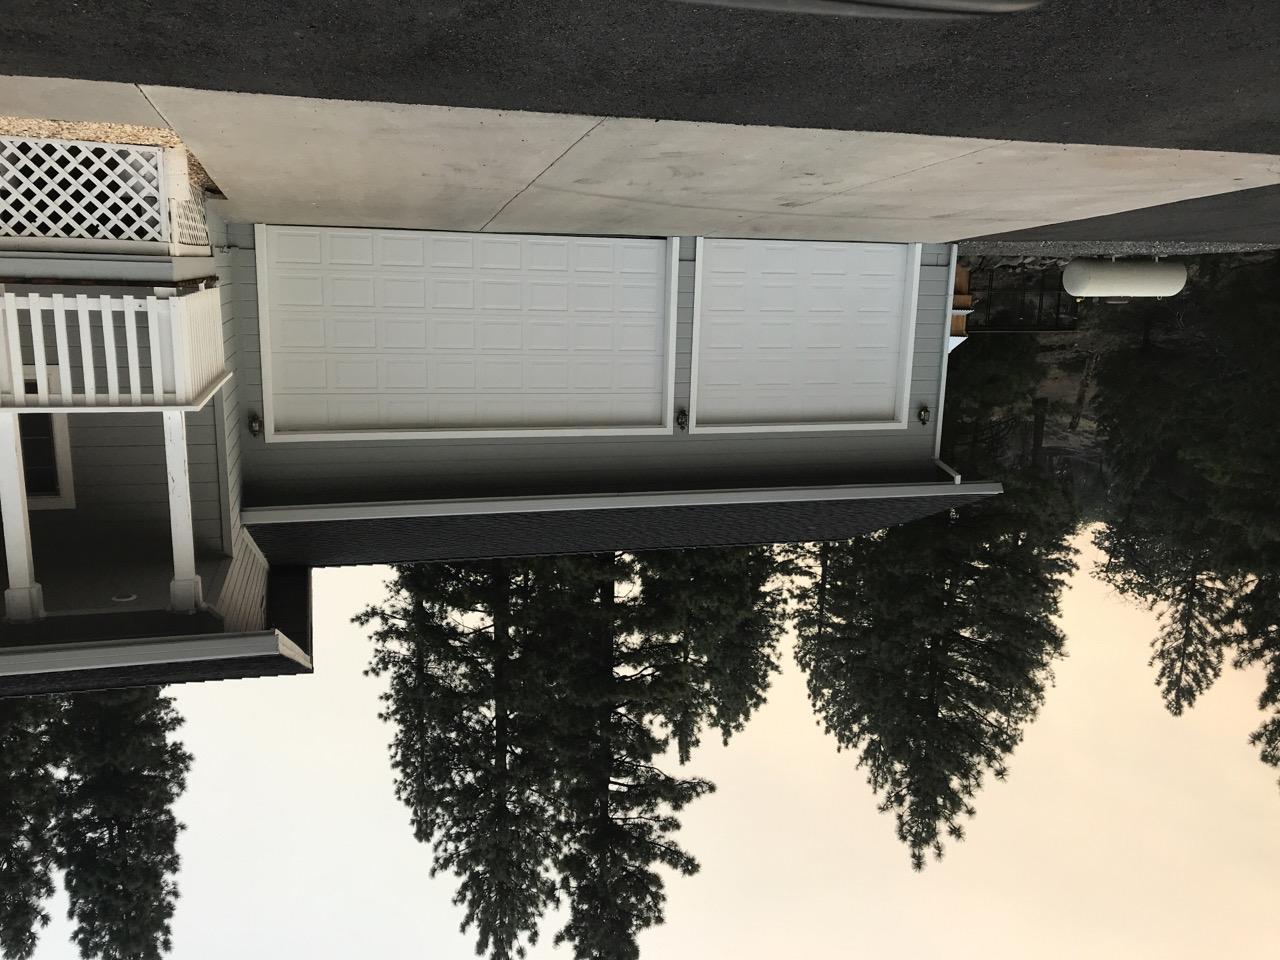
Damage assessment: no_damage